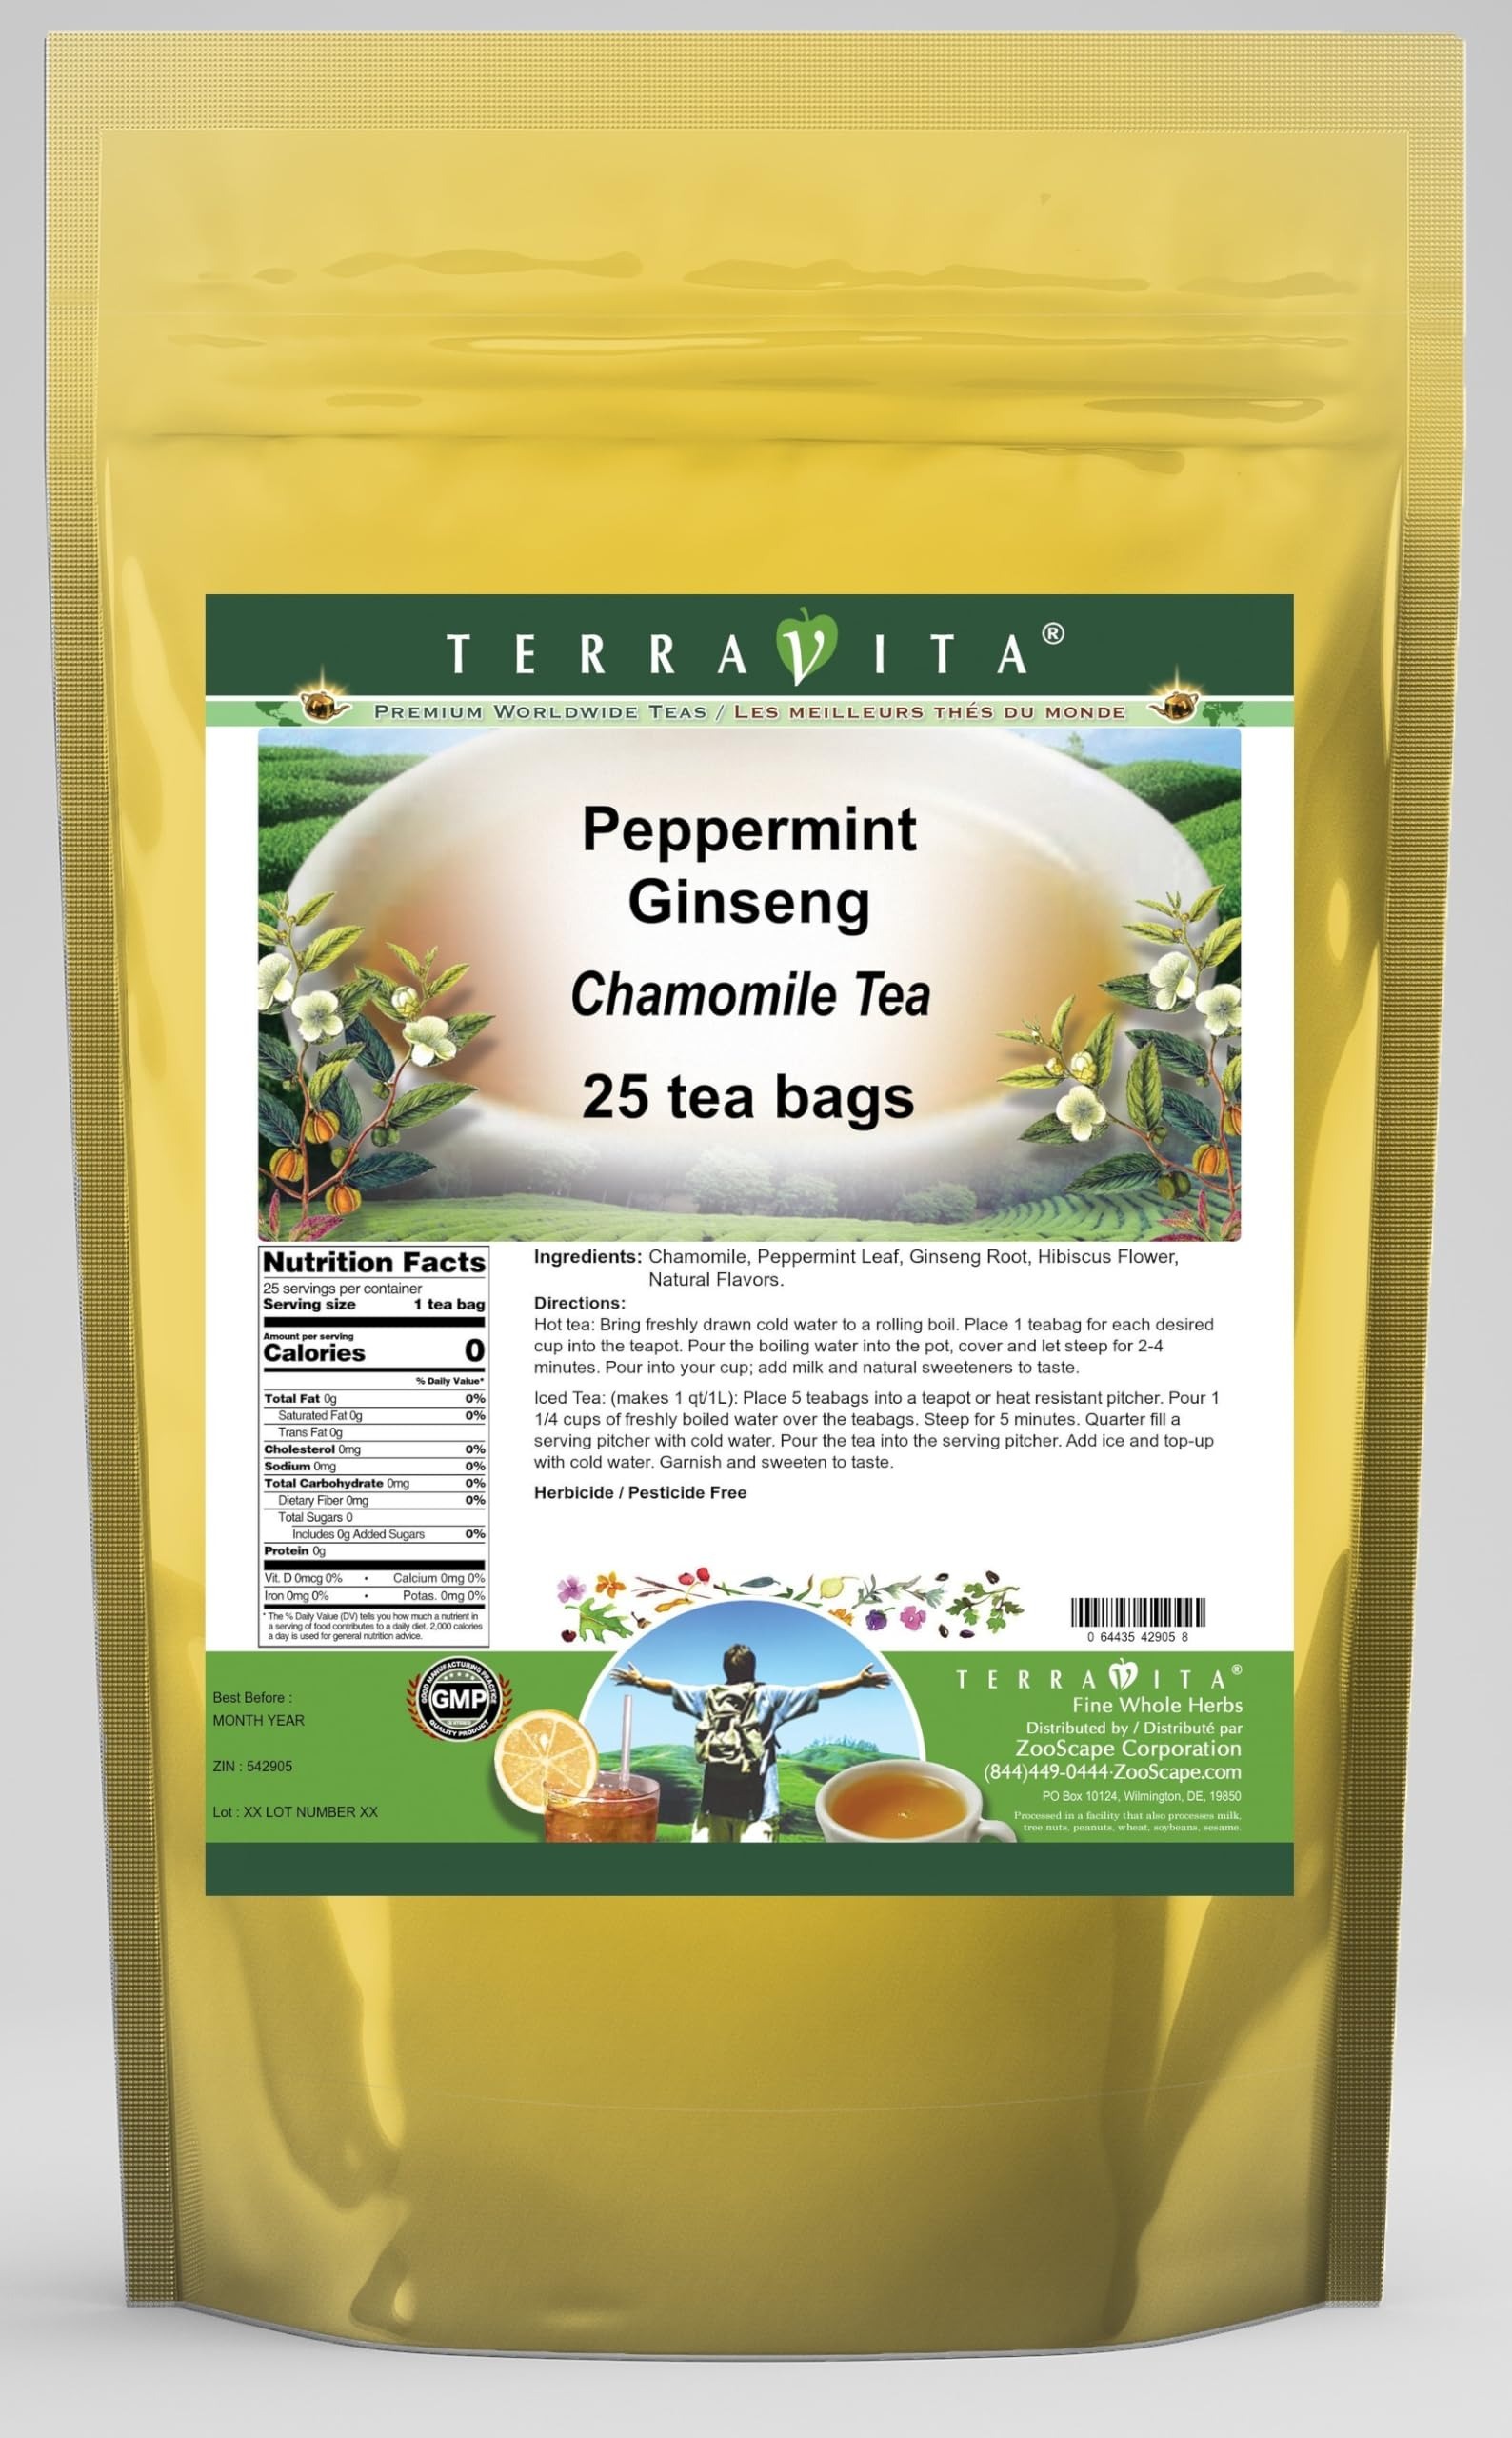
Item Name: Peppermint Ginseng Chamomile Tea (25 tea bags, ZIN: 542905) - 2 Pack
Bullet Point 1: Our Peppermint Ginseng Chamomile Tea is a delicious flavored Chamomile tea with Peppermint Leaf, Ginseng Root and Hibiscus Flower that you will enjoy relaxing with anytime! The natural Peppermint Ginseng taste is delicious! - Ingredients: Chamomile tea, Peppermint Leaf, Ginseng Root, Hibiscus Flower and Natural Peppermint Ginseng Flavor.
Bullet Point 2: No fillers.
Bullet Point 3: Manufacturer: TerraVita
Bullet Point 4: Size: 25 tea bags
Bullet Point 5: Chamomile Tea Bags - Packed in a convenient upright pouch!
Product Description: Our Peppermint Ginseng Chamomile Tea is a delicious flavored Chamomile tea with Peppermint Leaf, Ginseng Root and Hibiscus Flower that you will enjoy relaxing with anytime! The natural Peppermint Ginseng taste is delicious! - Ingredients: Chamomile tea, Peppermint Leaf, Ginseng Root, Hibiscus Flower and Natural Peppermint Ginseng Flavor. - Hot tea brewing method: Bring freshly drawn cold water to a rolling boil. Place 1 teabag for each desired cup into the teapot. Pour the boiling water into the pot, cover and let steep for 2-4 minutes. Pour into your cup; add milk and natural sweeteners to taste. - Iced tea brewing method: (to make 1 liter/quart): Place 5 teabags into a teapot or heat resistant pitcher. Pour 1 1/4 cups of freshly boiled water over the teabags. Steep for 5 minutes. Quarter fill a serving pitcher with cold water. Pour the tea into the serving pitcher. Add ice and top-up with cold water. Garnish and sweeten to taste. - TerraVita is an exclusive line of premium-quality, natural source products that use only the finest, purest and most potent ingredients found around the world. TerraVita is hallmarked by the highest possible standards of purity, potency, stability and freshness. All of our products are prepared with the highest elements of quality control, from raw materials through the entire manufacturing process, up to and including the moment that the bottles or bags are sealed for freshness and shipped out to you. Our highest possible standards are certified by independent laboratories and backed by our personal guarantee. - TerraVita exists to meet and ensure your family's health and wellness without the harmful effects of chemicals and health products. We strive to make all of our products affordable and reliable and are constantly searching the mark
Value: 50.0
Unit: Count

Price: 35.63